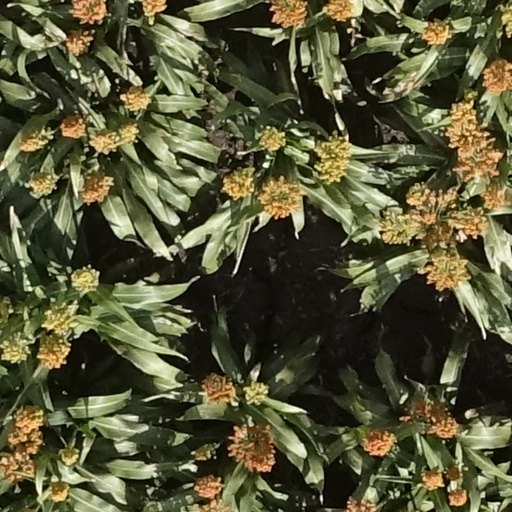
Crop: sorghum